Resistance 3

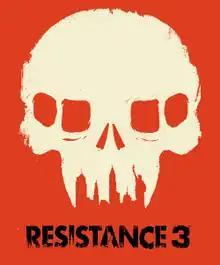
Cover art by Olly Moss

Resistance 3 is a 2011 first-person shooter video game developed by Insomniac Games and published by Sony Computer Entertainment for the PlayStation 3. It is the third installment in the "Resistance" series and the last to be developed by Insomniac Games. "Resistance 3" is the first in the series to support 3D and PlayStation Move and was the first to introduce the PSN Pass program. The game shifts away from the military aspect of "" and "Resistance 2" and takes on a post-apocalyptic survival-horror feel.